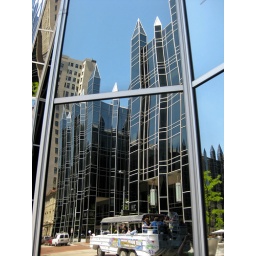
The PPG buildings are covered in black glass, seemingly kept together only by thin aluminium strips.